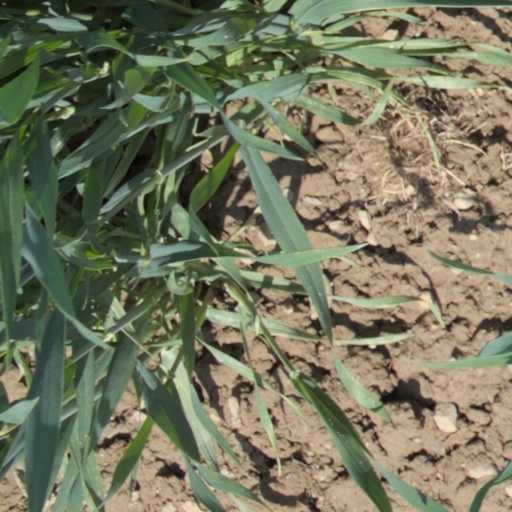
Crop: wheat